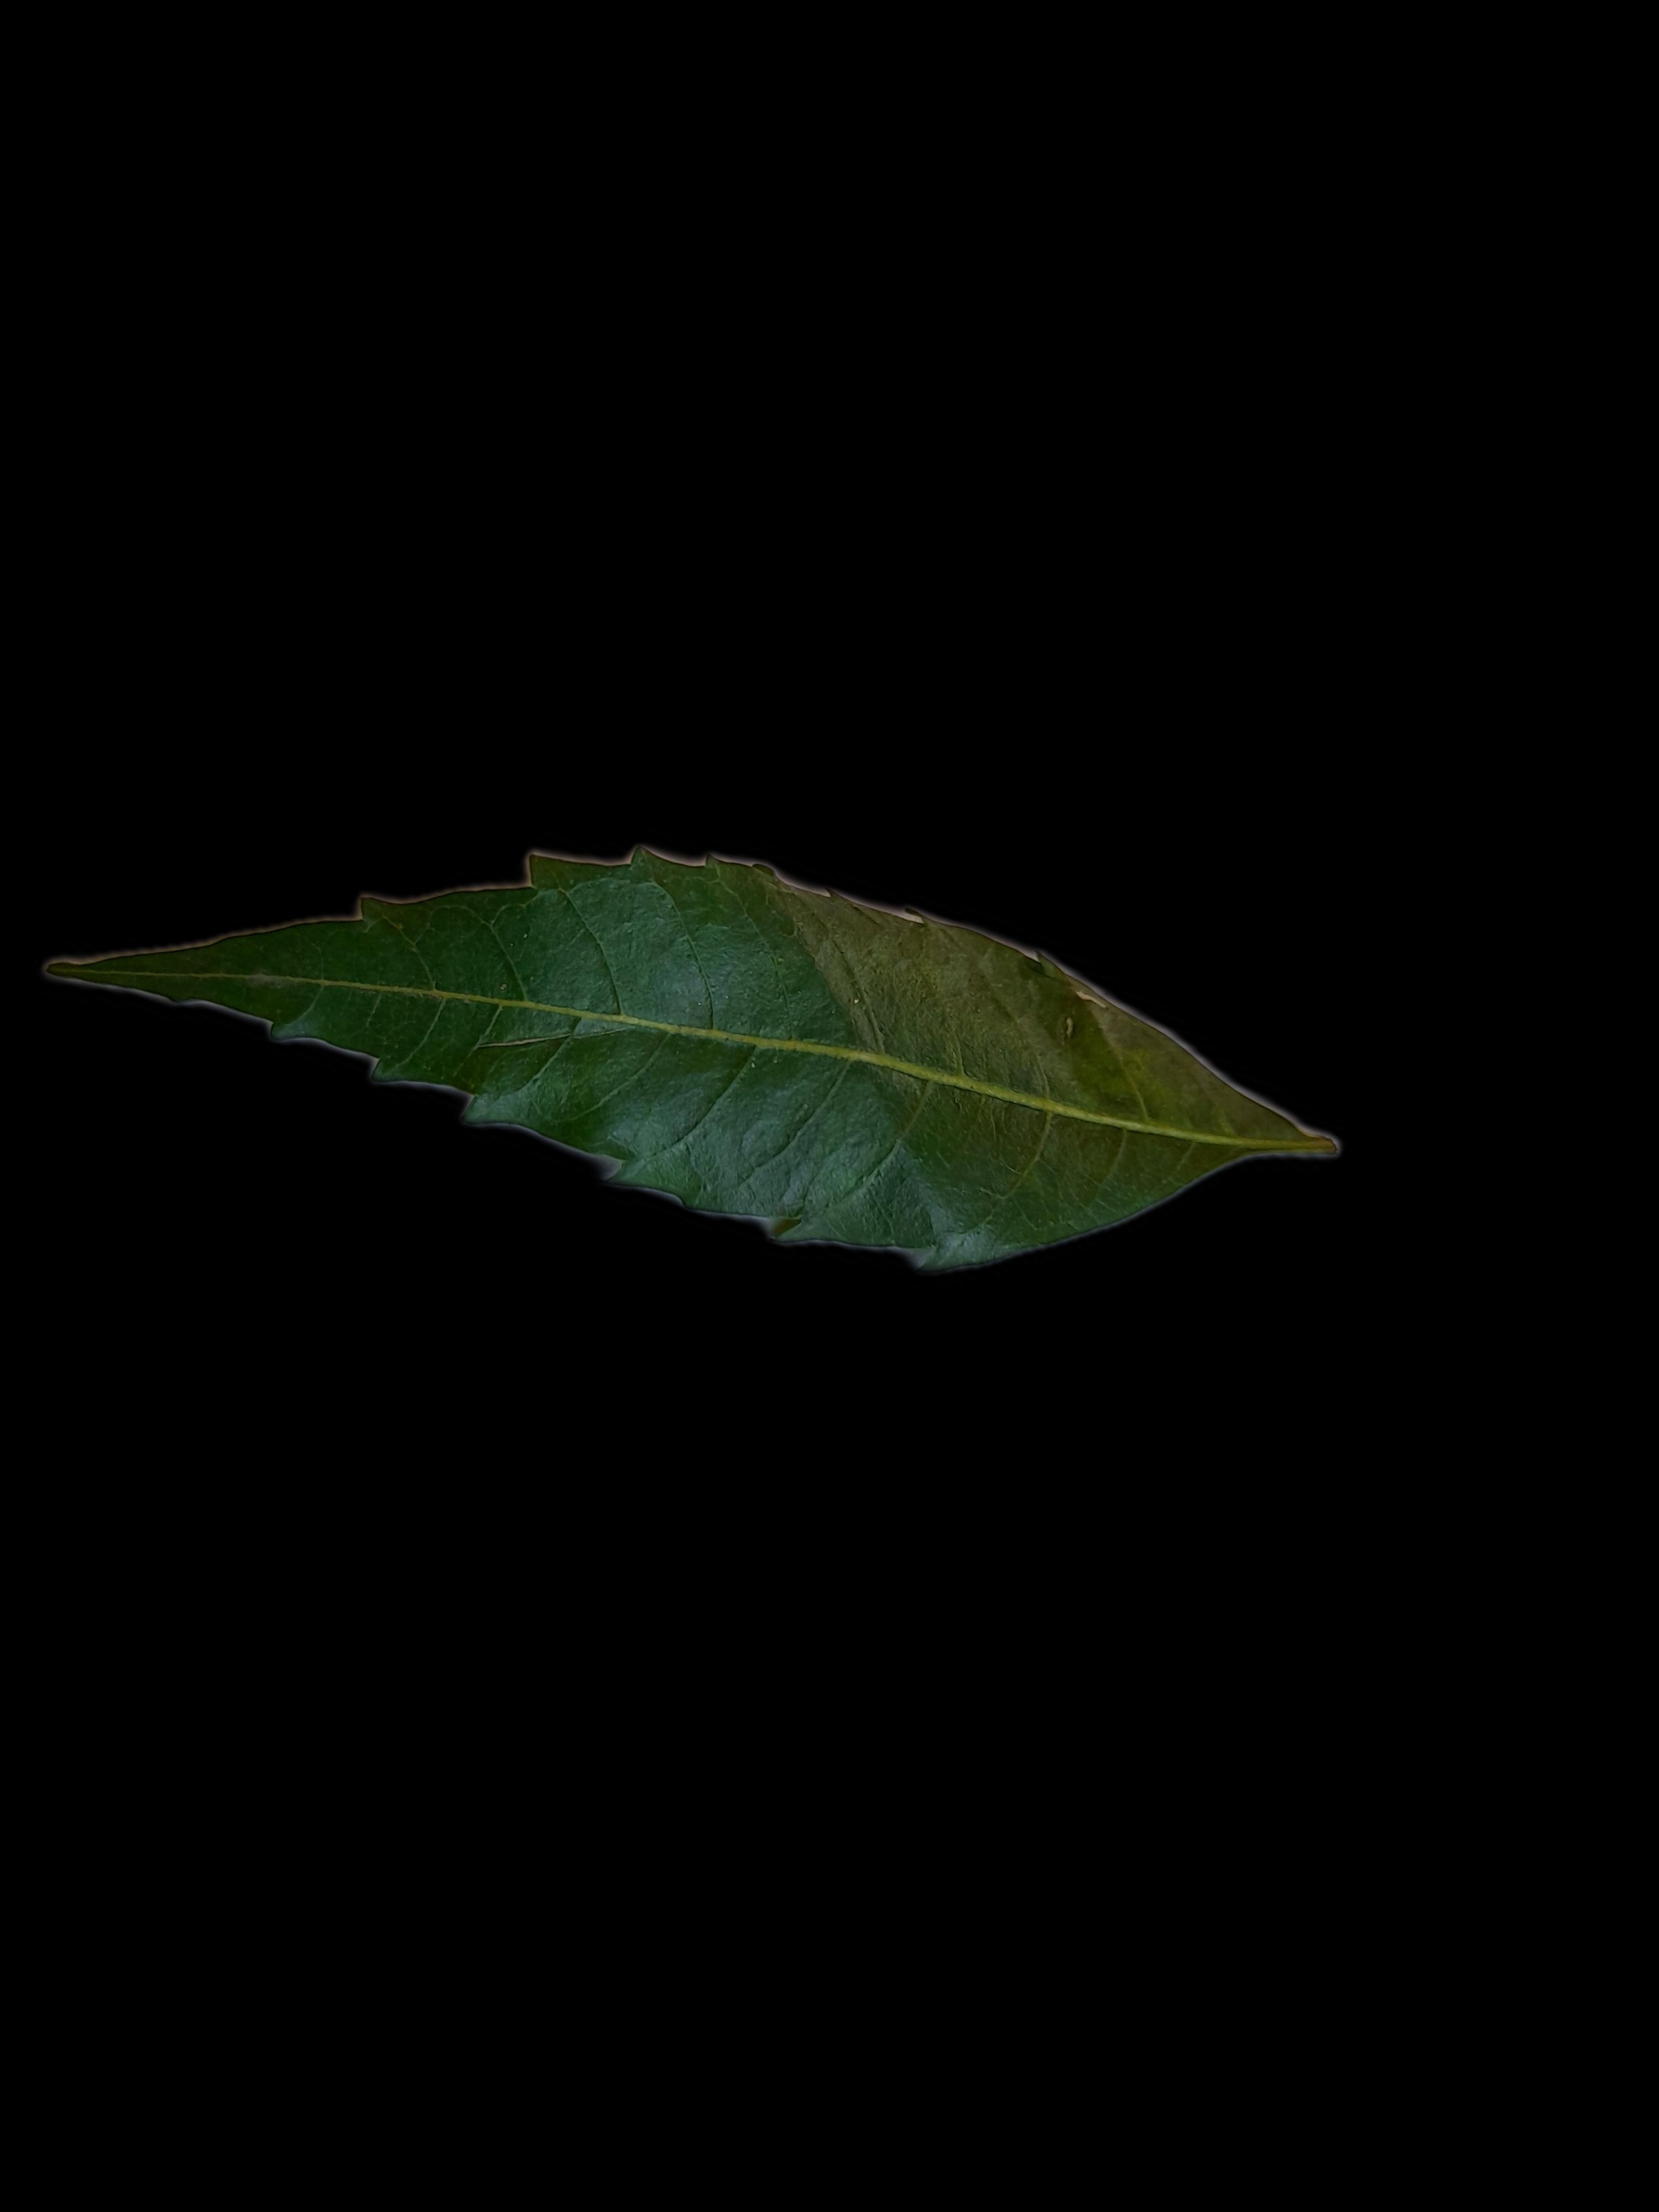
Plant: Neem